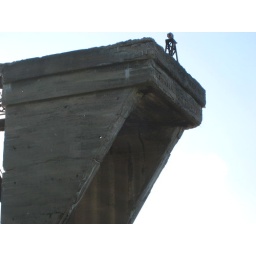
Some views of the Mississippi River by Lilydale, caught the old 1915 railroad bridge opening to allow boats up river.